Marcus Easley

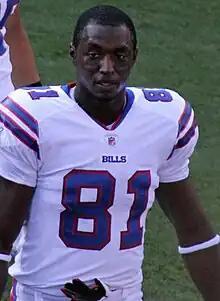
Easley with the Buffalo Bills in 2011

Marcus Landon Easley (born November 2, 1987) is an American former professional football player who was a wide receiver and special teamer for the Buffalo Bills of the National Football League (NFL). He played college football for the Connecticut Huskies and was selected by the Buffalo Bills in the fourth round of the 2010 NFL draft.